Tiger Chen

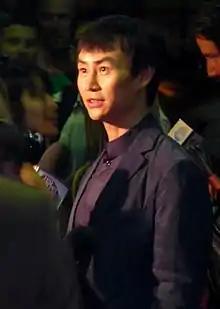
Tiger Hu Chen at the premiere of "Man of Tai Chi", Toronto Film Festival 2013

Tiger Chen (born 3 March 1975) is a Chinese martial artist, stuntman and actor. Tiger Chen is Yuen Woo Ping's protege and Keanu Reeves's teacher and friend. He was also Uma Thurman's stunt double.